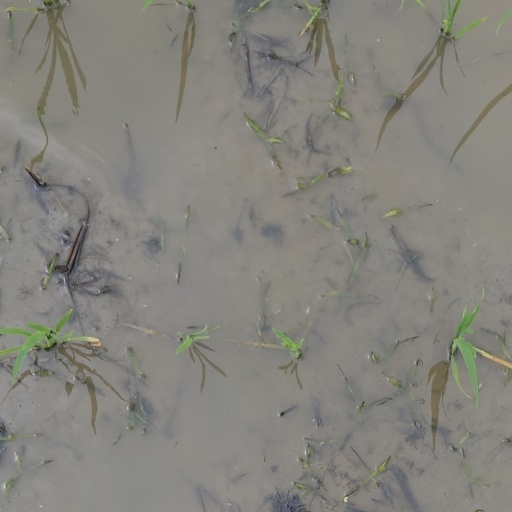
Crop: rice